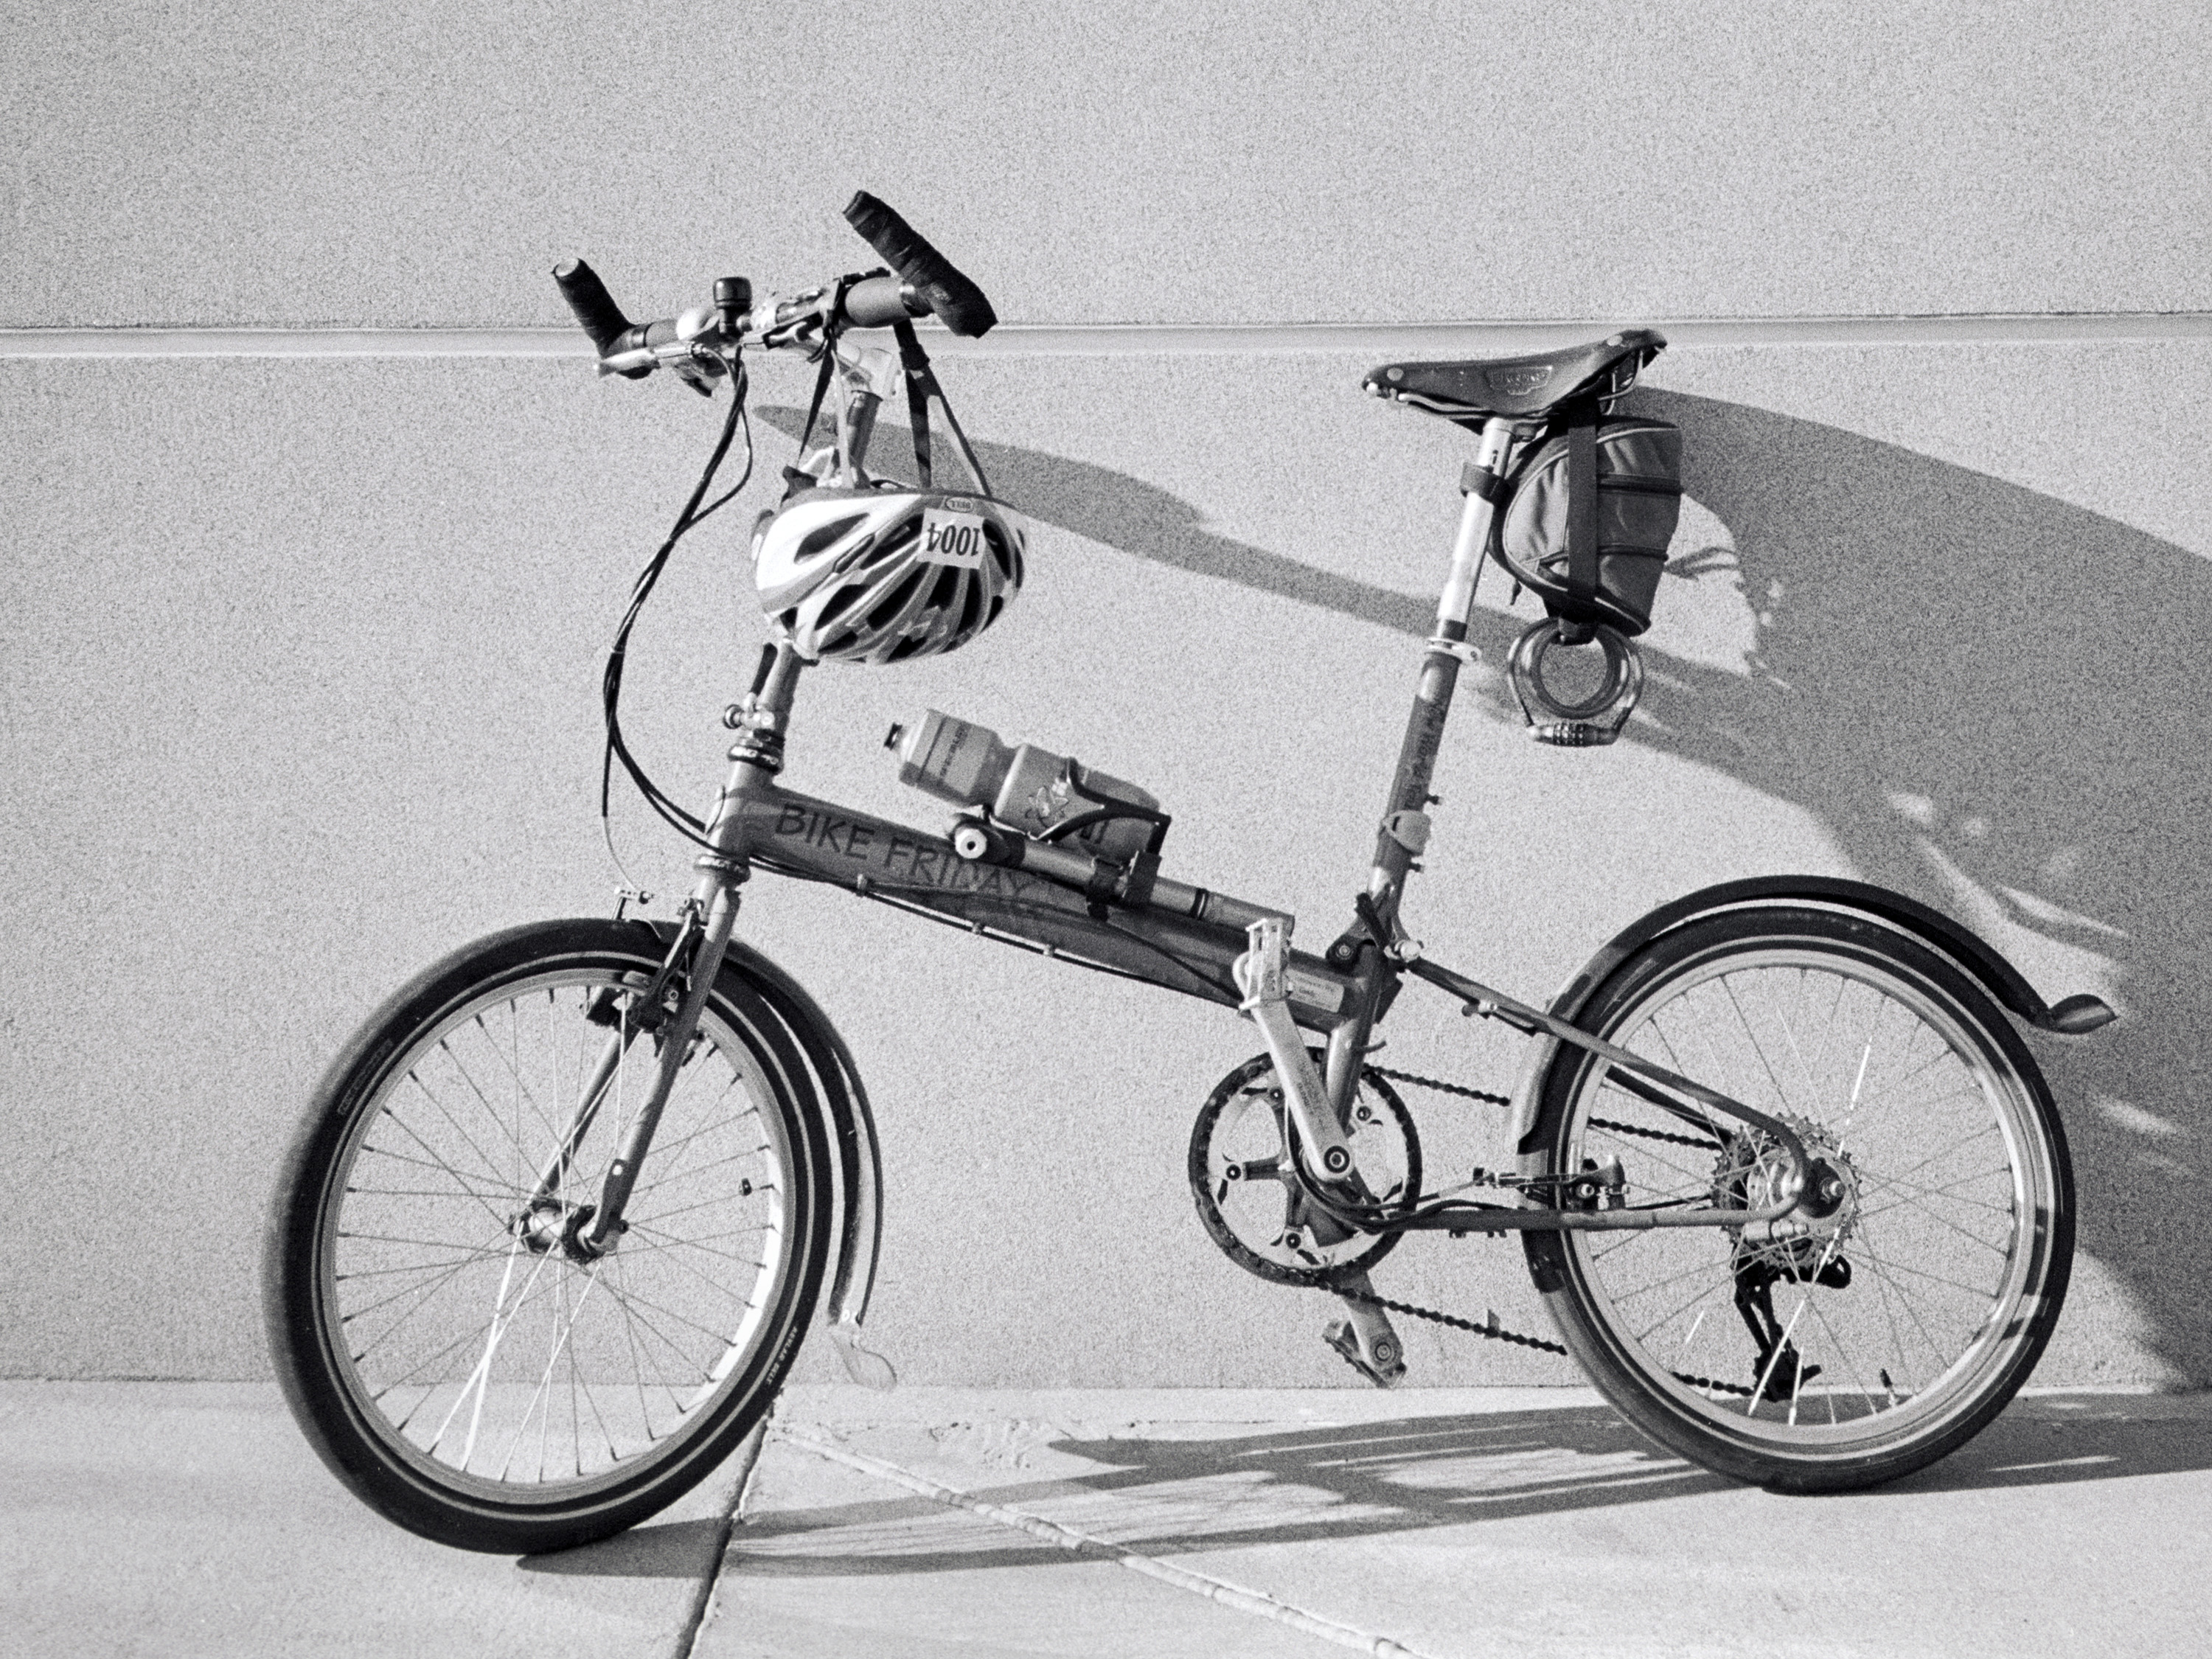
black and white, wheel, bicycle, vehicle, monochrome, california, sports equipment, mountain bike, sacramento, foldingbike, bikefriday, bicycle frame, land vehicle, cycle sport, cyclo cross bicycle, bicycle motocross, bmx bike, freestyle bmx, road bicycle, racing bicycle, hybrid bicycle, electric bicycle